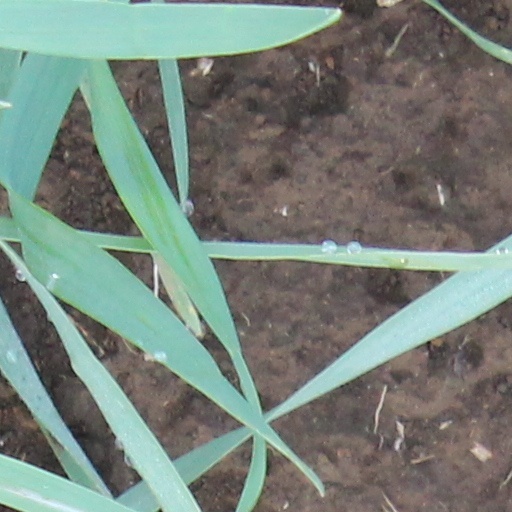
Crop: wheat